Joel Ekstrand

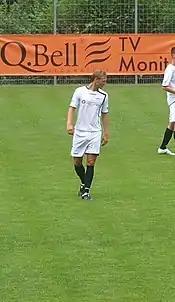
Ekstrand playing for Udinese in 2011.

On 18 January 2011, Ekstrand penned a four-year deal with Serie A side Udinese, keeping him through to 2015. Prior to the move, he spoke out about joining Udinese, quoting: "It has always been a dream. It is a big football country that took World Cup gold not long ago. Here are big clubs and the best Swedish is playing in Serie A. For me it will be an honor to join."